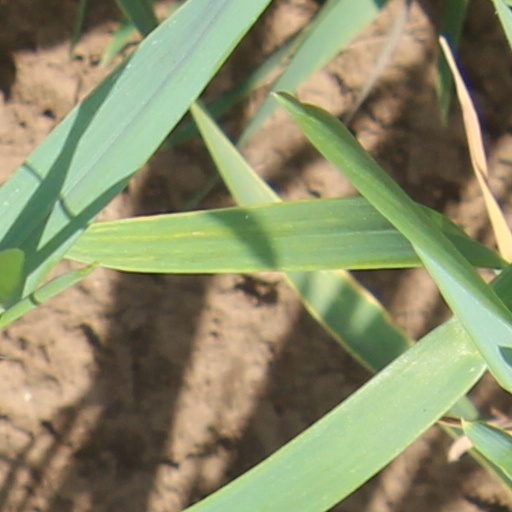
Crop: wheat